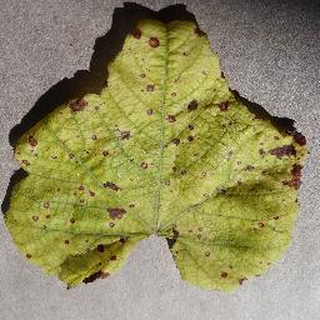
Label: grape_leaf_blight